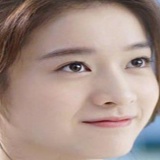
diễn viên Trương Tuyết Nghênh